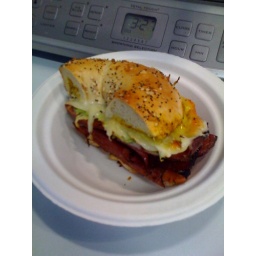
Aged: Left in the office fridge since late FridayToasted: Open-face oven treatment at 350 degrees